Ion Luca Caragiale

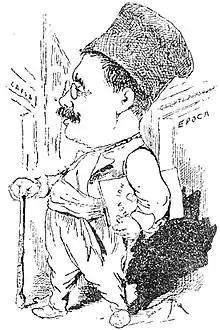
Caragiale as a traveler, parting with "Epoca" (1890s caricature by Constantin Jiquidi)

During the controversy, Caragiale published two memoirs of Eminescu—the poet had died in June 1889. One of them was titled "În Nirvana" ("Into Nirvana"), and notably expanded on the early years of their friendship and on one of Eminescu's earliest amorous disappointments. In an essay of the following year, he showed himself critical of a wave of Eminescu imitators, commenting: "A lot of reasonable people will walk the path and [...] of the people that know them only a few will raise their hats; whereas an insane person [...] will be followed by all the people. That is why the success of the [1890 Eminescu edition] has overcome all the editors' expectations". He also reprinted his recollections from the world of theater, alongside pieces originally published in "Claponul" and various new satirical pieces.